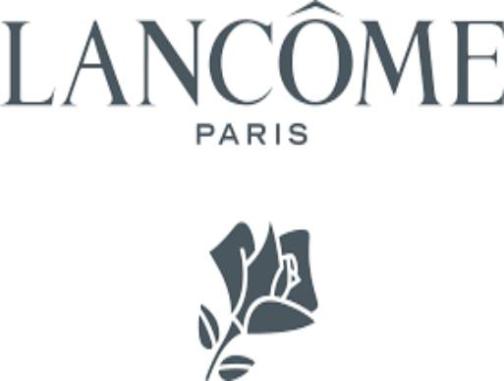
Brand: lancome
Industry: Necessities